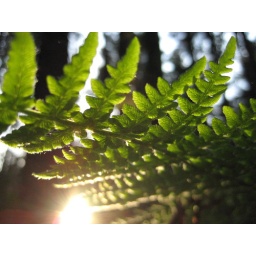
Lush forest floor in the Redwoods of California.